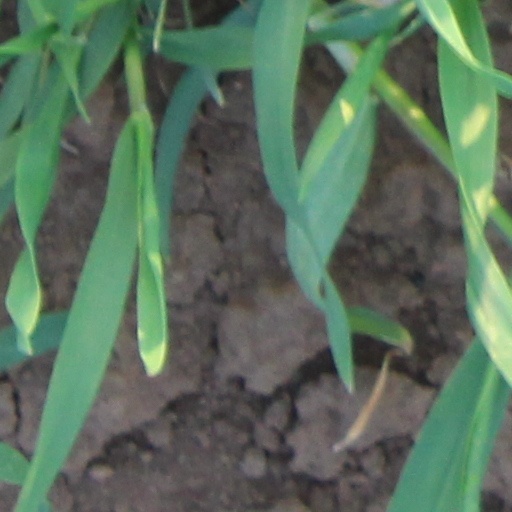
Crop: wheat